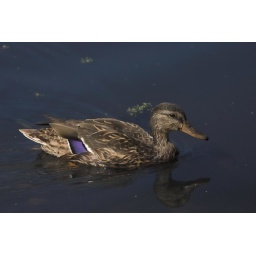
duck in water